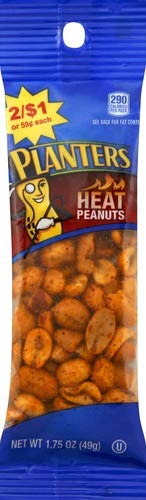
Item Name: Planter's Heat Peanuts, 1.75 oz
Value: 1.75
Unit: Ounce

Price: 18.9